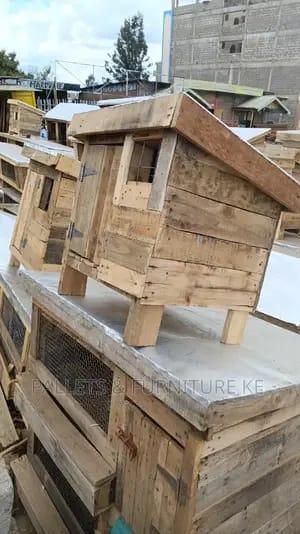
Mabanda yaliyotengenezwa kwa mabati pamoja na mbao yaliwekwa vizuri kwa milango na madirisha  kwa ajili ya kupitishia hewa na mwanga, huku yakitumika kuhifadhia wanyama mbalimbali kama vile mbwa, kuku, mbuzi, kondoo pamoja na wanyama wengine wa kufugwa.